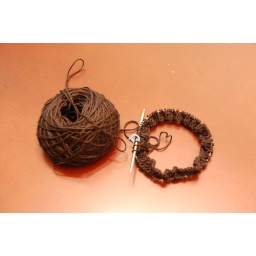
Here's the black Odessa hat for my sister, in progress. Should have it done by tomorrow.